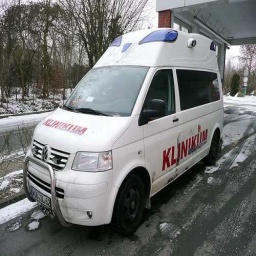
Label: ambulance